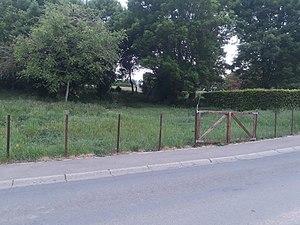
Le Chemin de la Bruyère ou Chemin n° 19, un chemin rural long de 150 mètres, fait le lien entre deux rues à Vottem et traverse un périmetre à intérêts paysager et biologique. Son assiette appartient au domaine public, mais il est actuellement labouré.